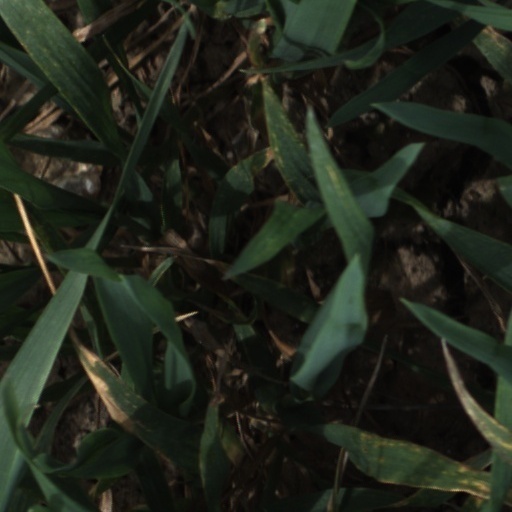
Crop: wheat